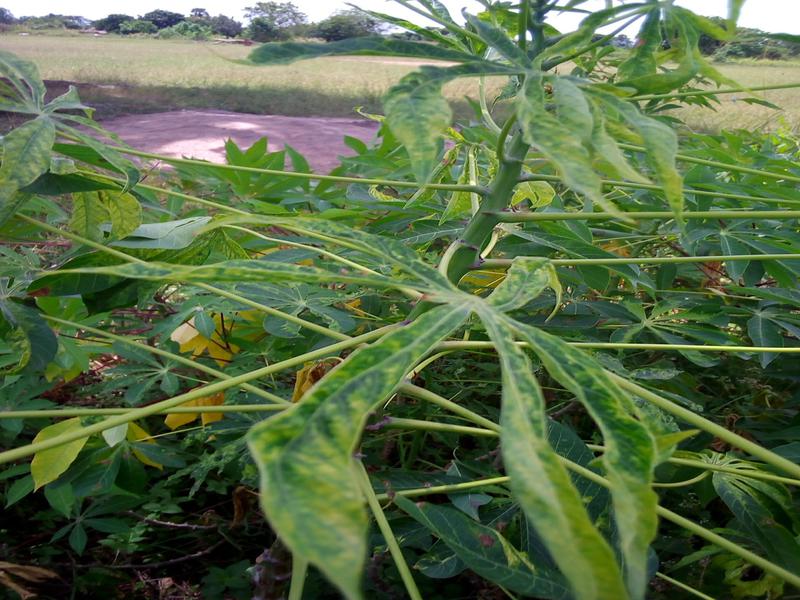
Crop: cassava
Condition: mosaic_disease